Surrender of Lord Cornwallis

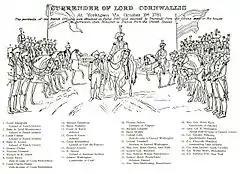
Another key to the painting

The subject of this painting is the surrender of the British army at Yorktown, Virginia, in 1781, which ended the last major campaign of the Revolutionary War. The blue sky filled with dark clouds and the broken cannon suggest the battles that led to this event. In early September, entrenched with a force of 7,000 men, Cornwallis had hoped for rescue from the sea, but the British vessels were repelled by a French fleet. Within weeks General Washington had deployed a much larger army, and his artillery bombarded the British positions in early October. After American and French troops overran two British strongholds, Cornwallis surrendered on October 19, 1781.